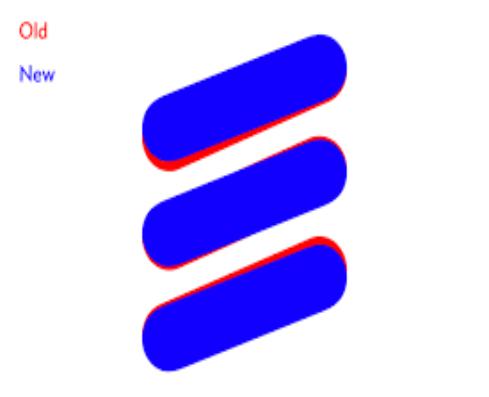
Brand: Ericsson
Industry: Electronic